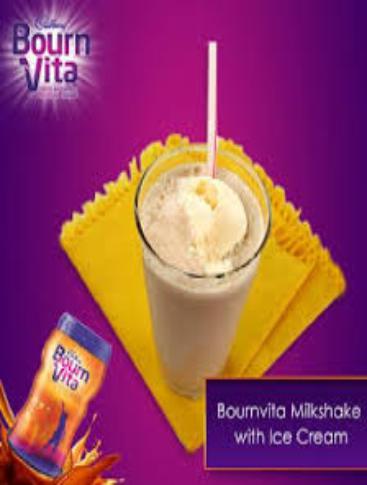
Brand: Bournvita
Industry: Food